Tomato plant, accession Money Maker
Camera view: vertical (180 deg); turntable rotation: 240 degrees
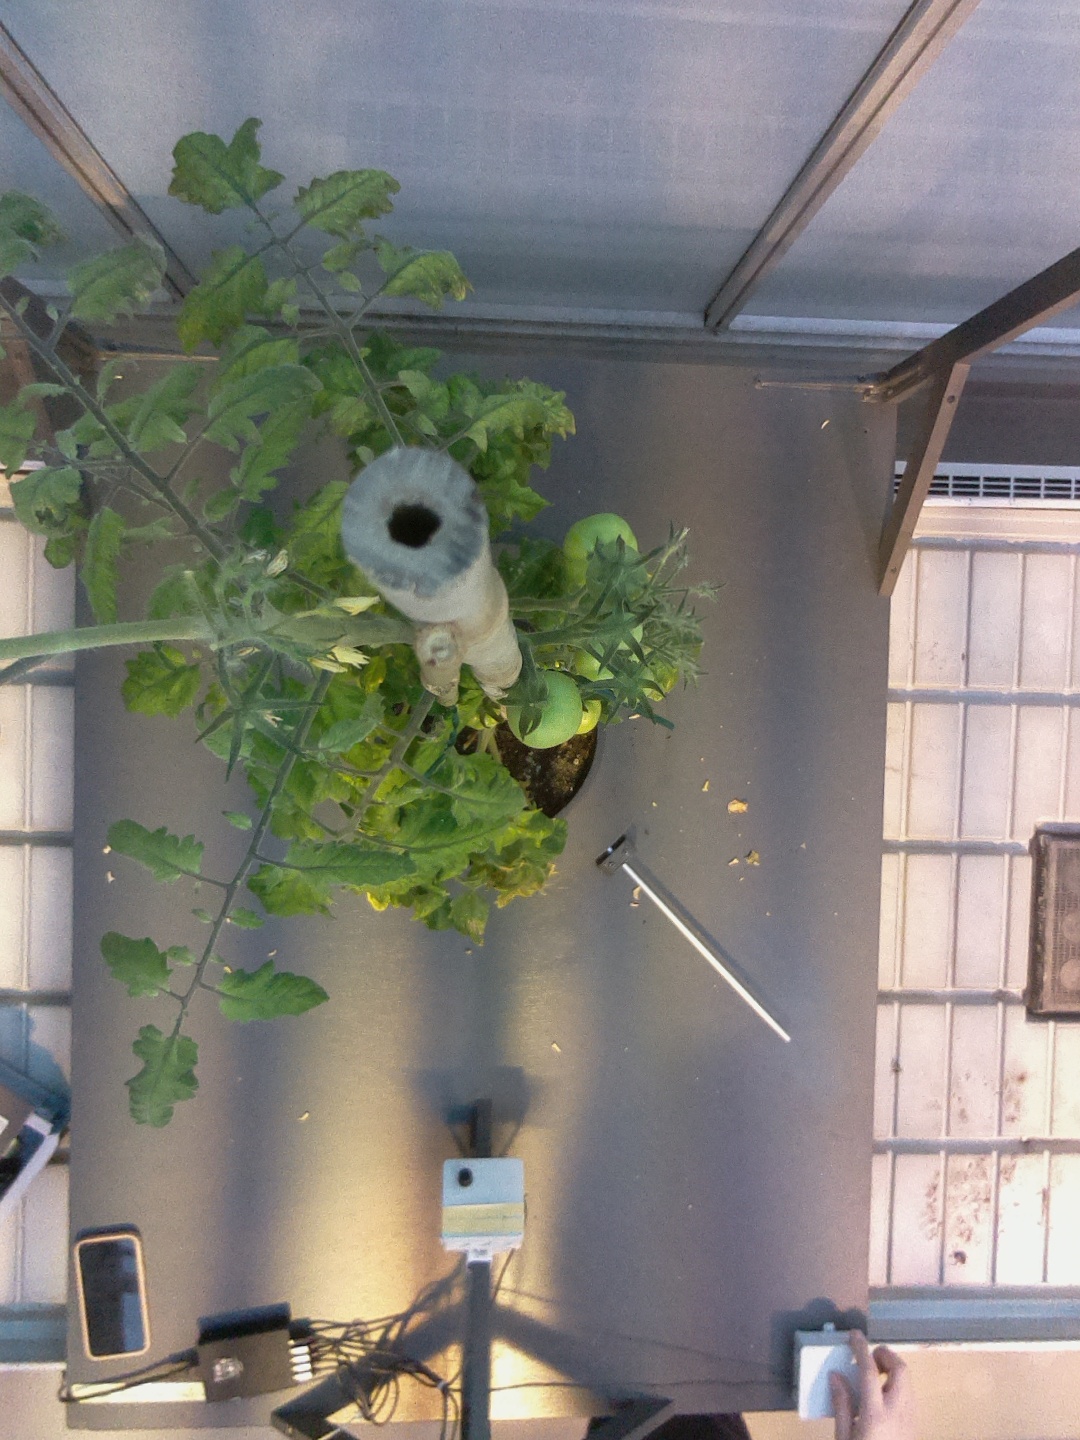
BBCH growth stage 74: 40%-50% of final fruit size